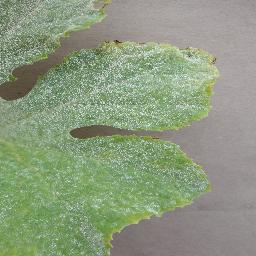
Label: Squash___Powdery_mildew